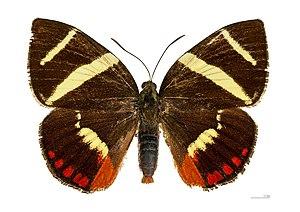
Xanthocastnia est un genre monotypique de lépidoptères de la famille des Castniidae et de la sous-famille des Castniinae, tribu des Castniini, ne contenant qu'une seule espèce : Xanthocastnia evalthe.